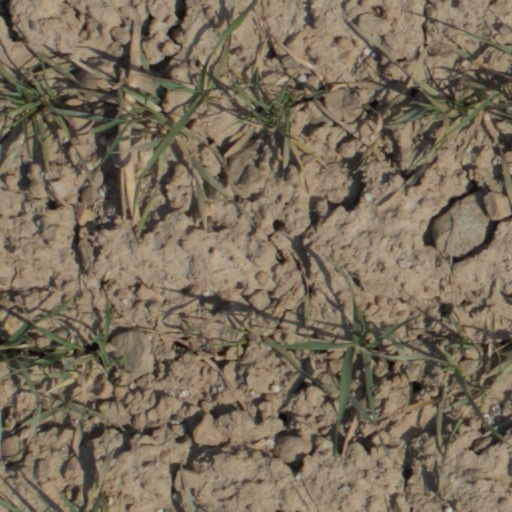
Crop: wheat